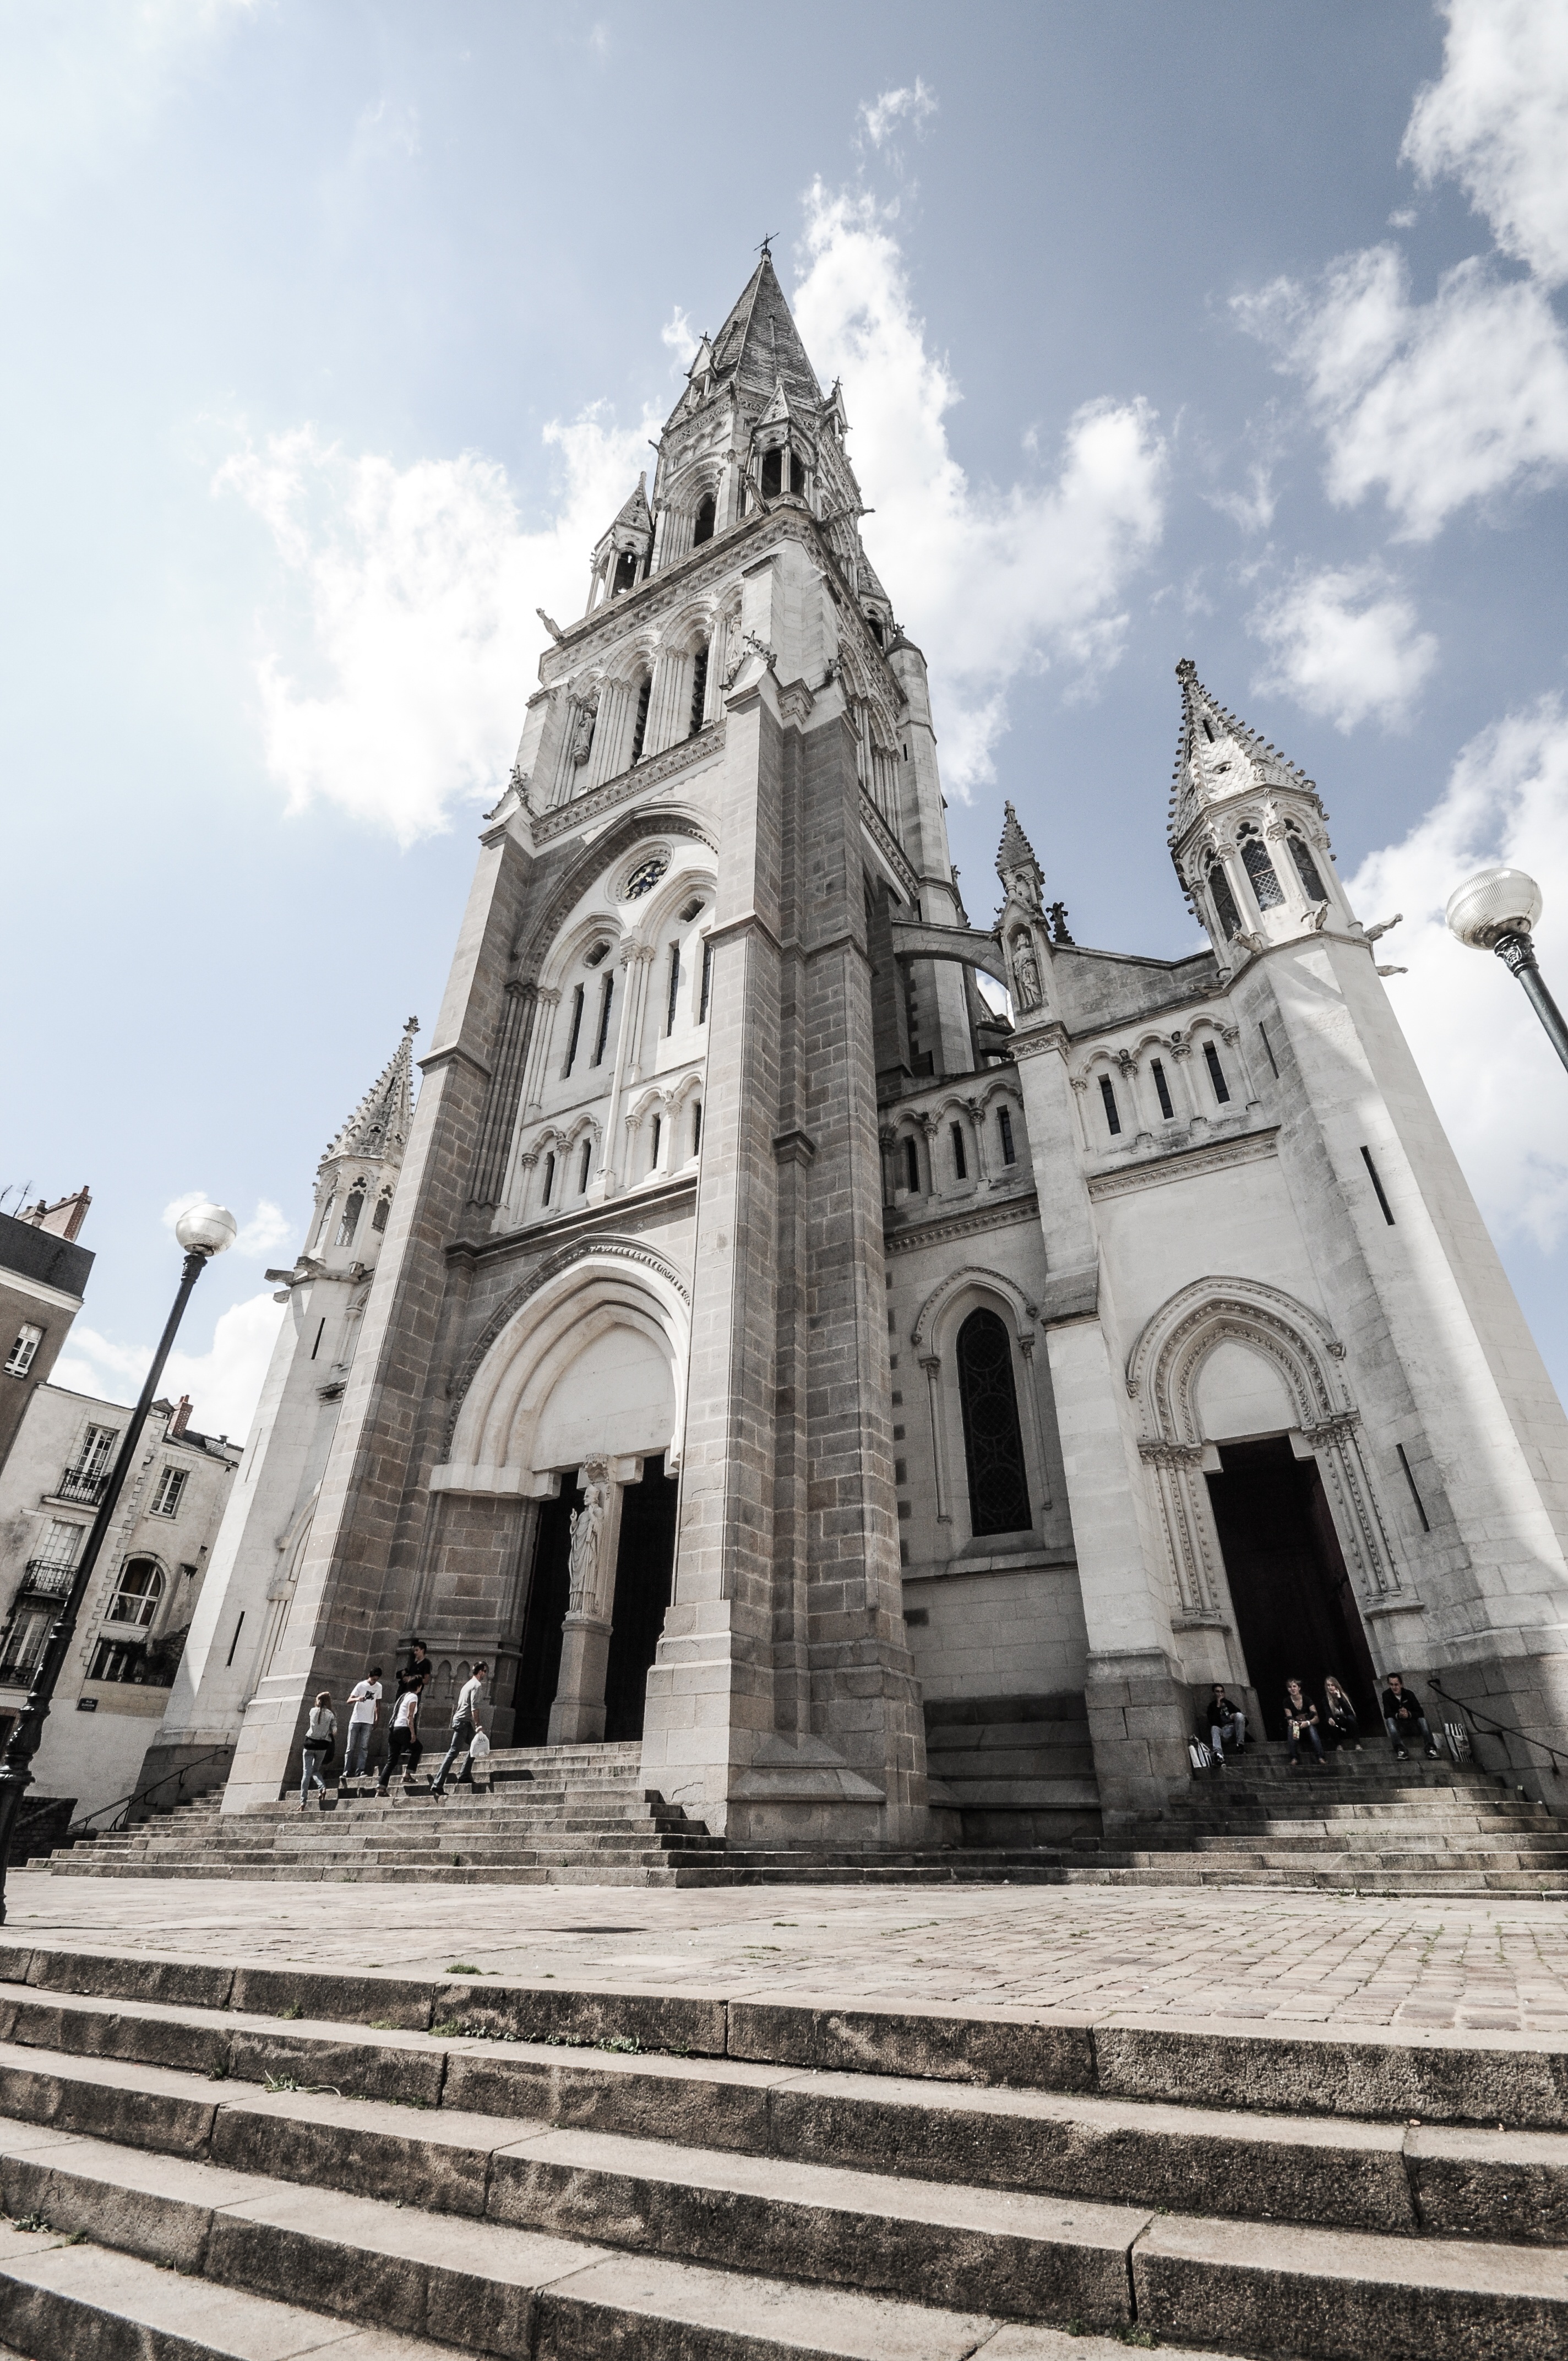
architecture, building, urban, monument, france, landmark, facade, church, cathedral, monochrome, place of worship, sunny, grand, spire, angle, pierre, basilica, religious monuments, gothic architecture, urban landscape, nantes